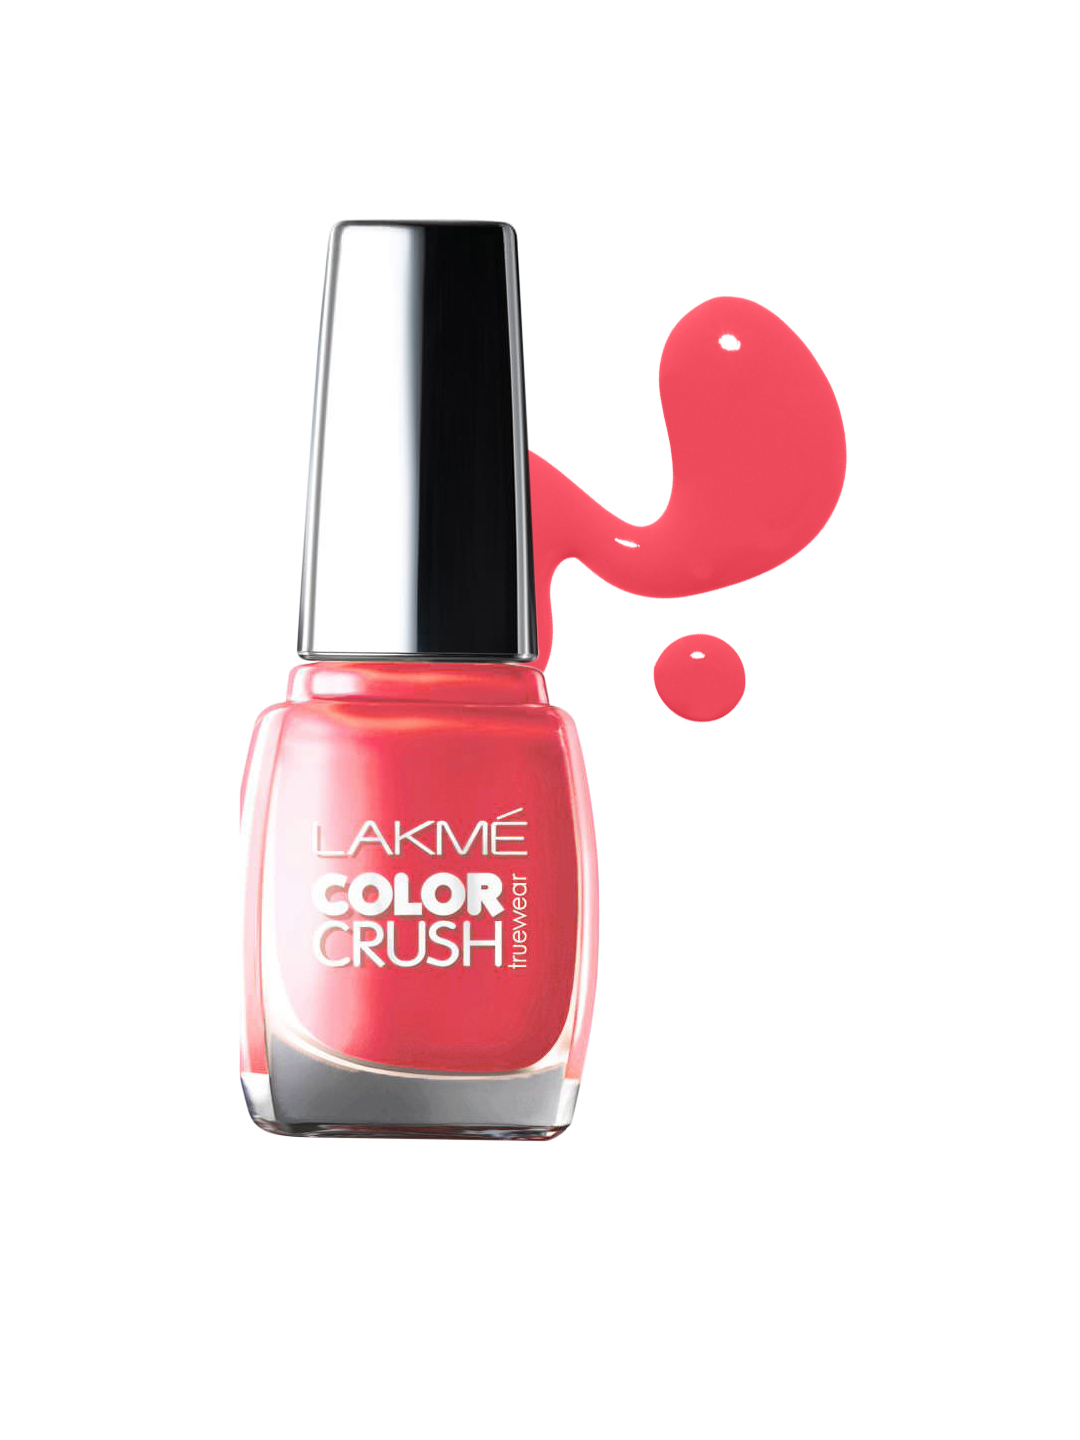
Lakme Truewear Color Crush 23 Nail Polish
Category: Personal Care / Nails / Nail Polish
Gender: Women
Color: Red
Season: Spring 2017
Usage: Casual